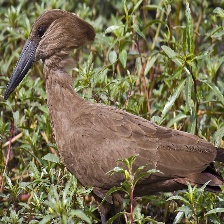
Species: HAMERKOP
Scientific name: SCOPUS UMBRETTA